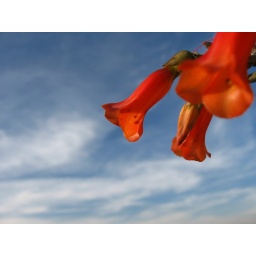
Colourful flowers from an Airplant, contrast against a blue sky